List of New York Islanders head coaches

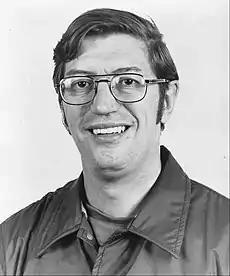
Al Arbour led the Islanders to four consecutives Stanley Cups from 1980 to 1983

The New York Islanders are an American professional ice hockey team based in Elmont, New York. They play in the Metropolitan Division of the Eastern Conference in the National Hockey League (NHL). The team joined the NHL in 1972, and won their first Stanley Cup championship in 1980. The Islanders play their home games at UBS Arena in Elmont. Jon Ledecky and Scott D. Malkin are the Islanders' majority owners, Lou Lamoriello is their general manager, Patrick Roy is the head coach and Anders Lee is the team captain.